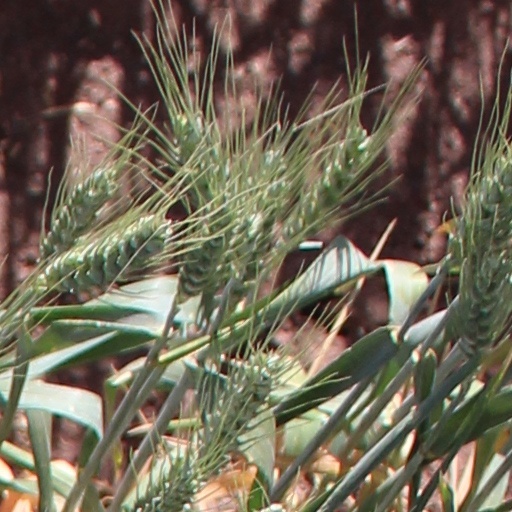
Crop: wheat